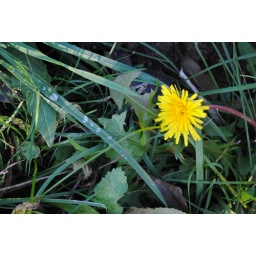
a single yellow flower around the meadow in the autumn